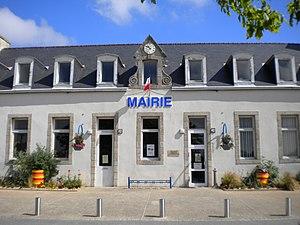
Mairie de Plozévet, Cornouaille, Bretagne.
Plozévet [plozevɛt] est une commune française du département du Finistère, dans la région Bretagne, située à mi-distance entre Quimper et la Pointe du Raz, dans le pays Bigouden.